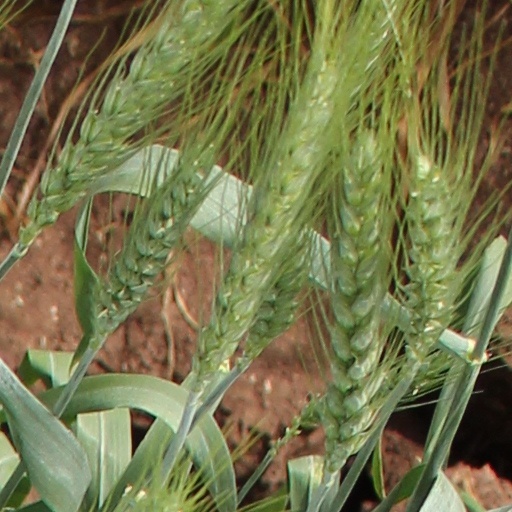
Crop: wheat